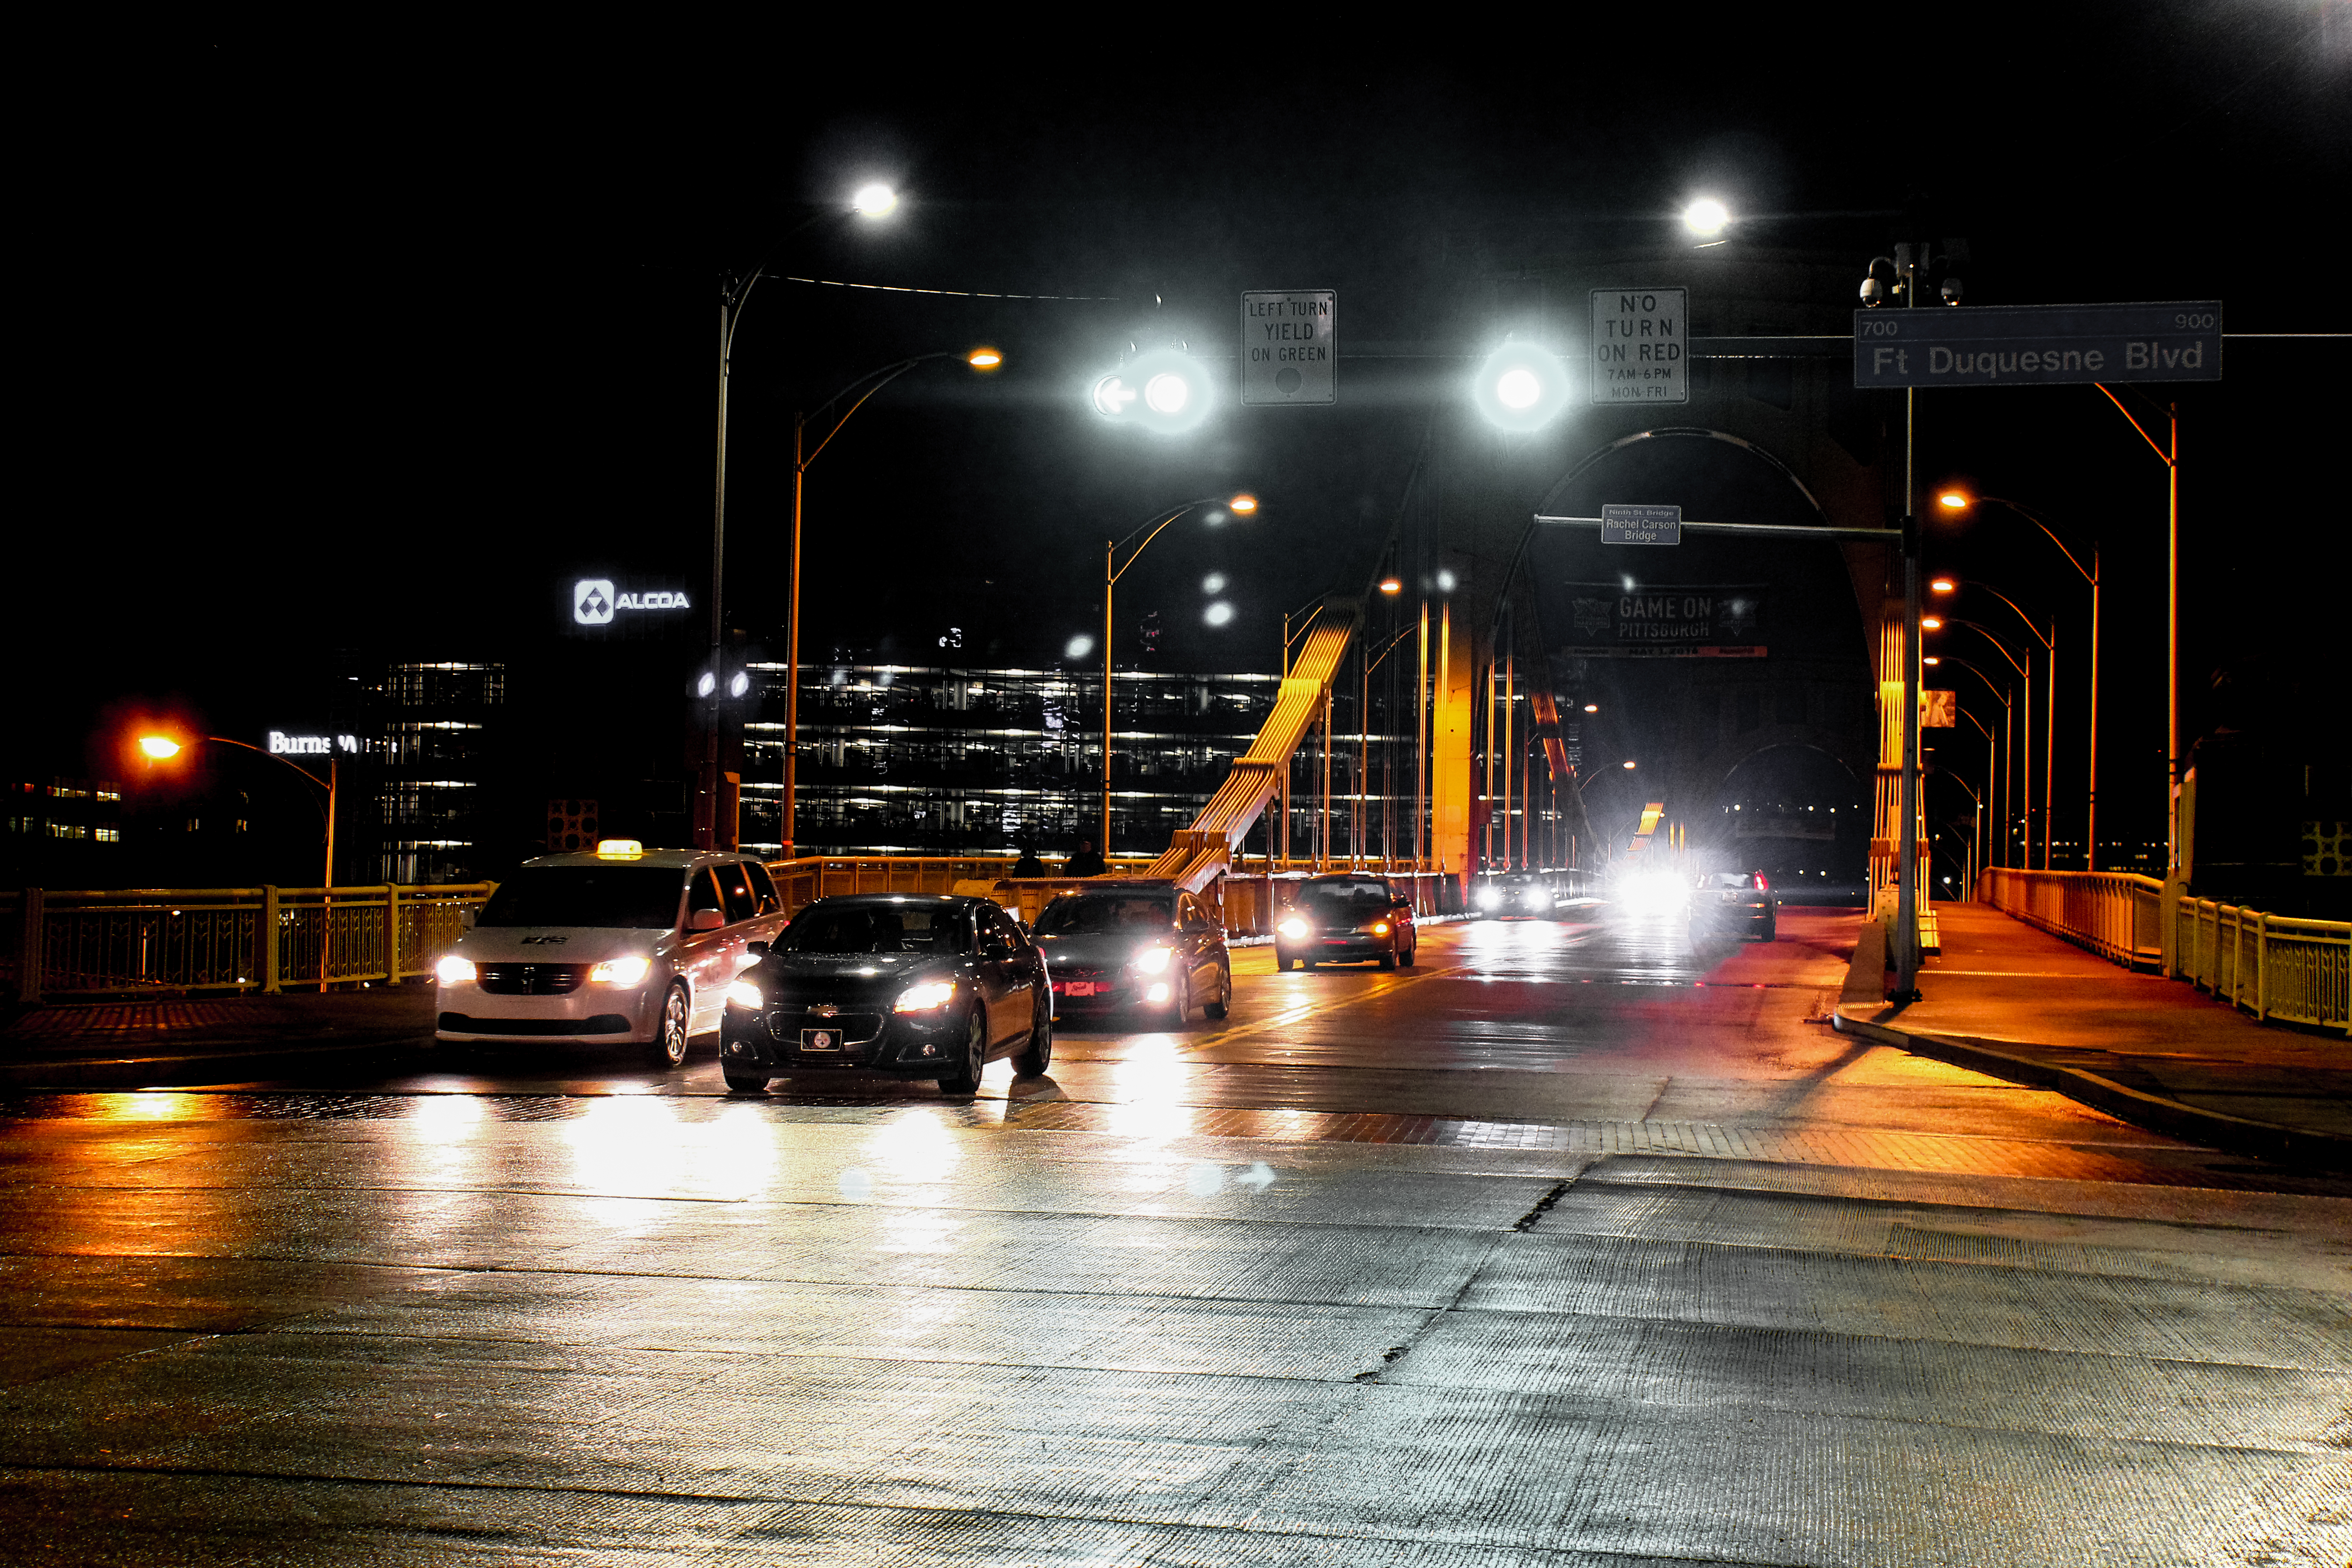
light, road, bridge, street, night, city, cityscape, evening, darkness, street light, lighting, cars, light fixture, night lights